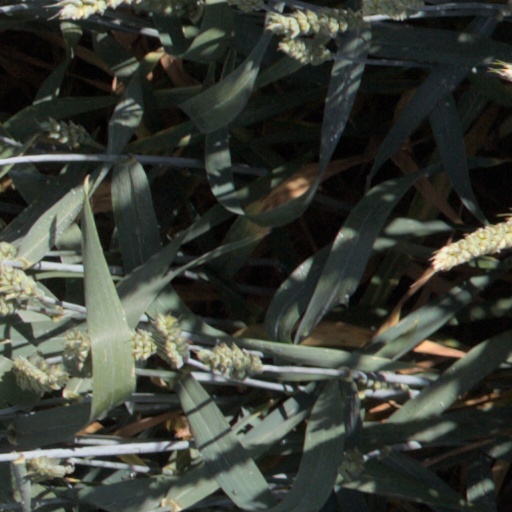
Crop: wheat